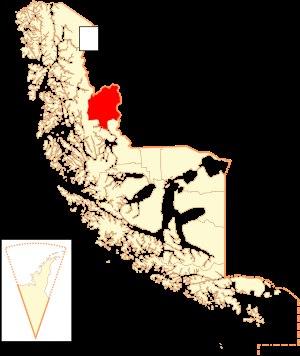
Le parc national Torres del Paine est un parc national du Chili situé entre la cordillère des Andes et la steppe de Patagonie. Administrativement, il appartient à la XIIᵉ région de Magallanes et de l'Antarctique chilien et à la province de Última Esperanza.